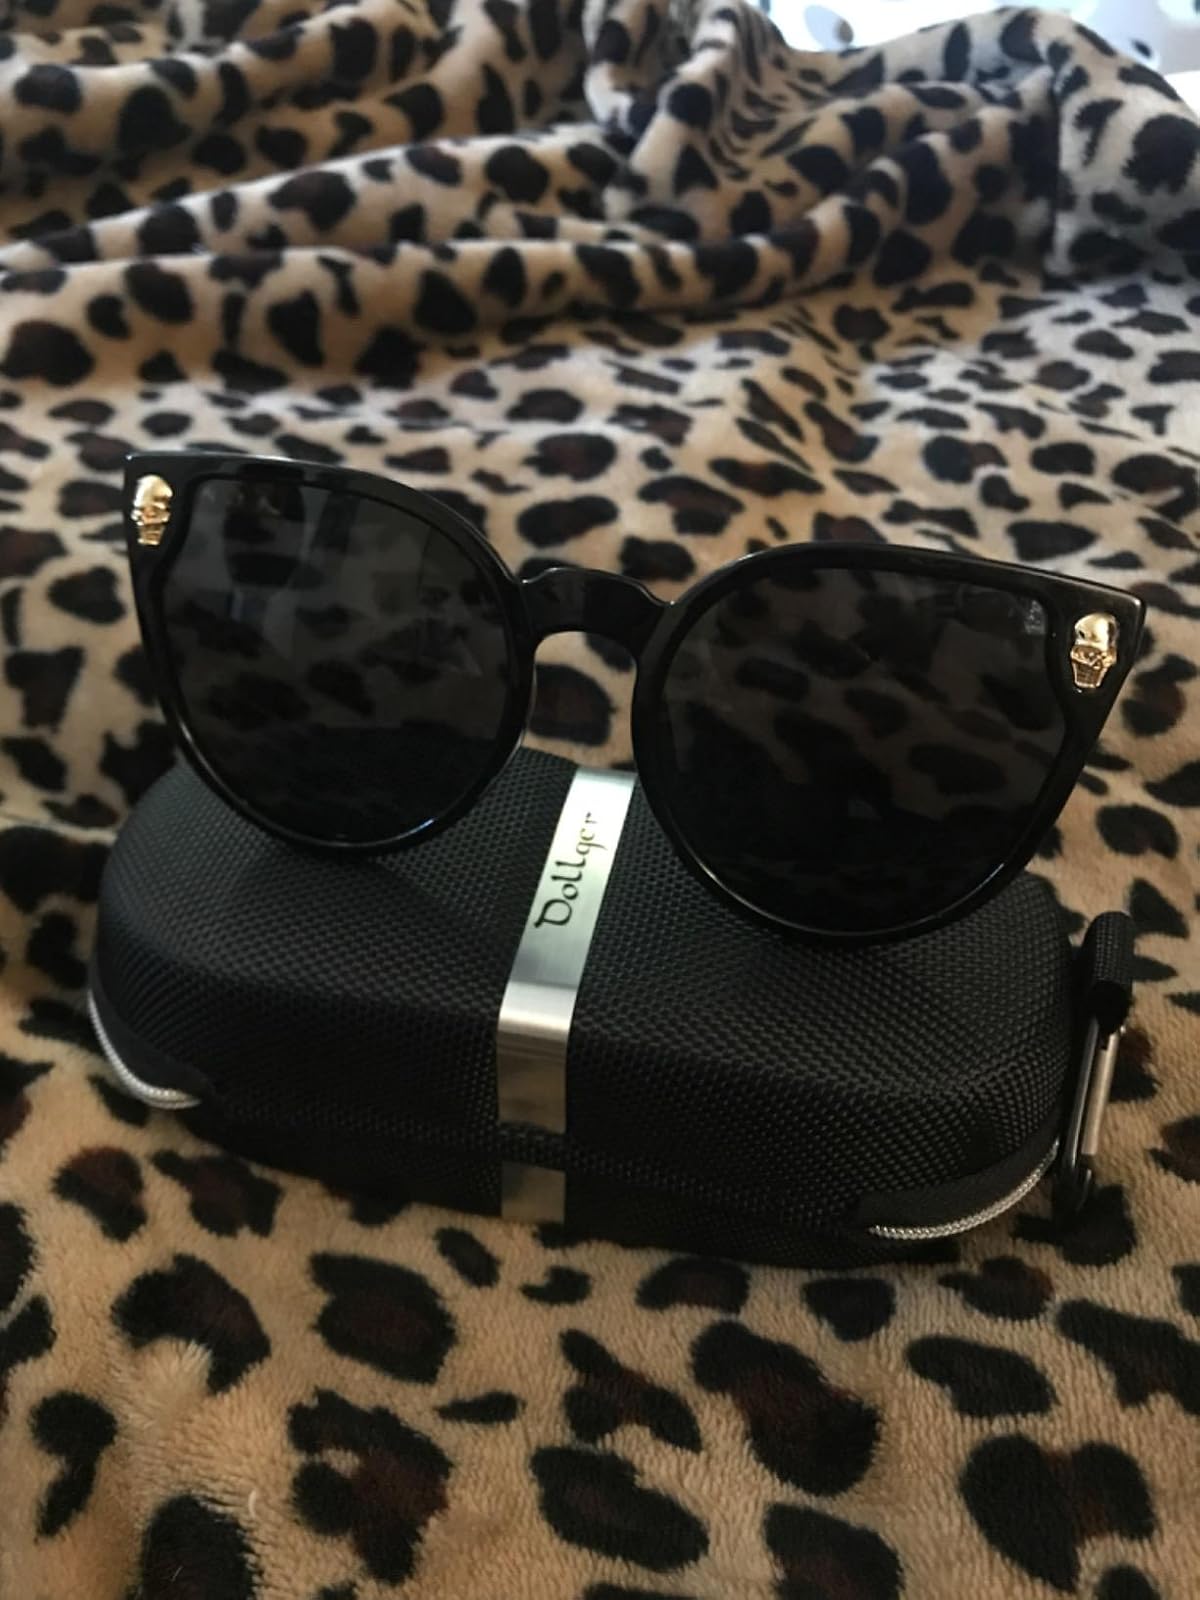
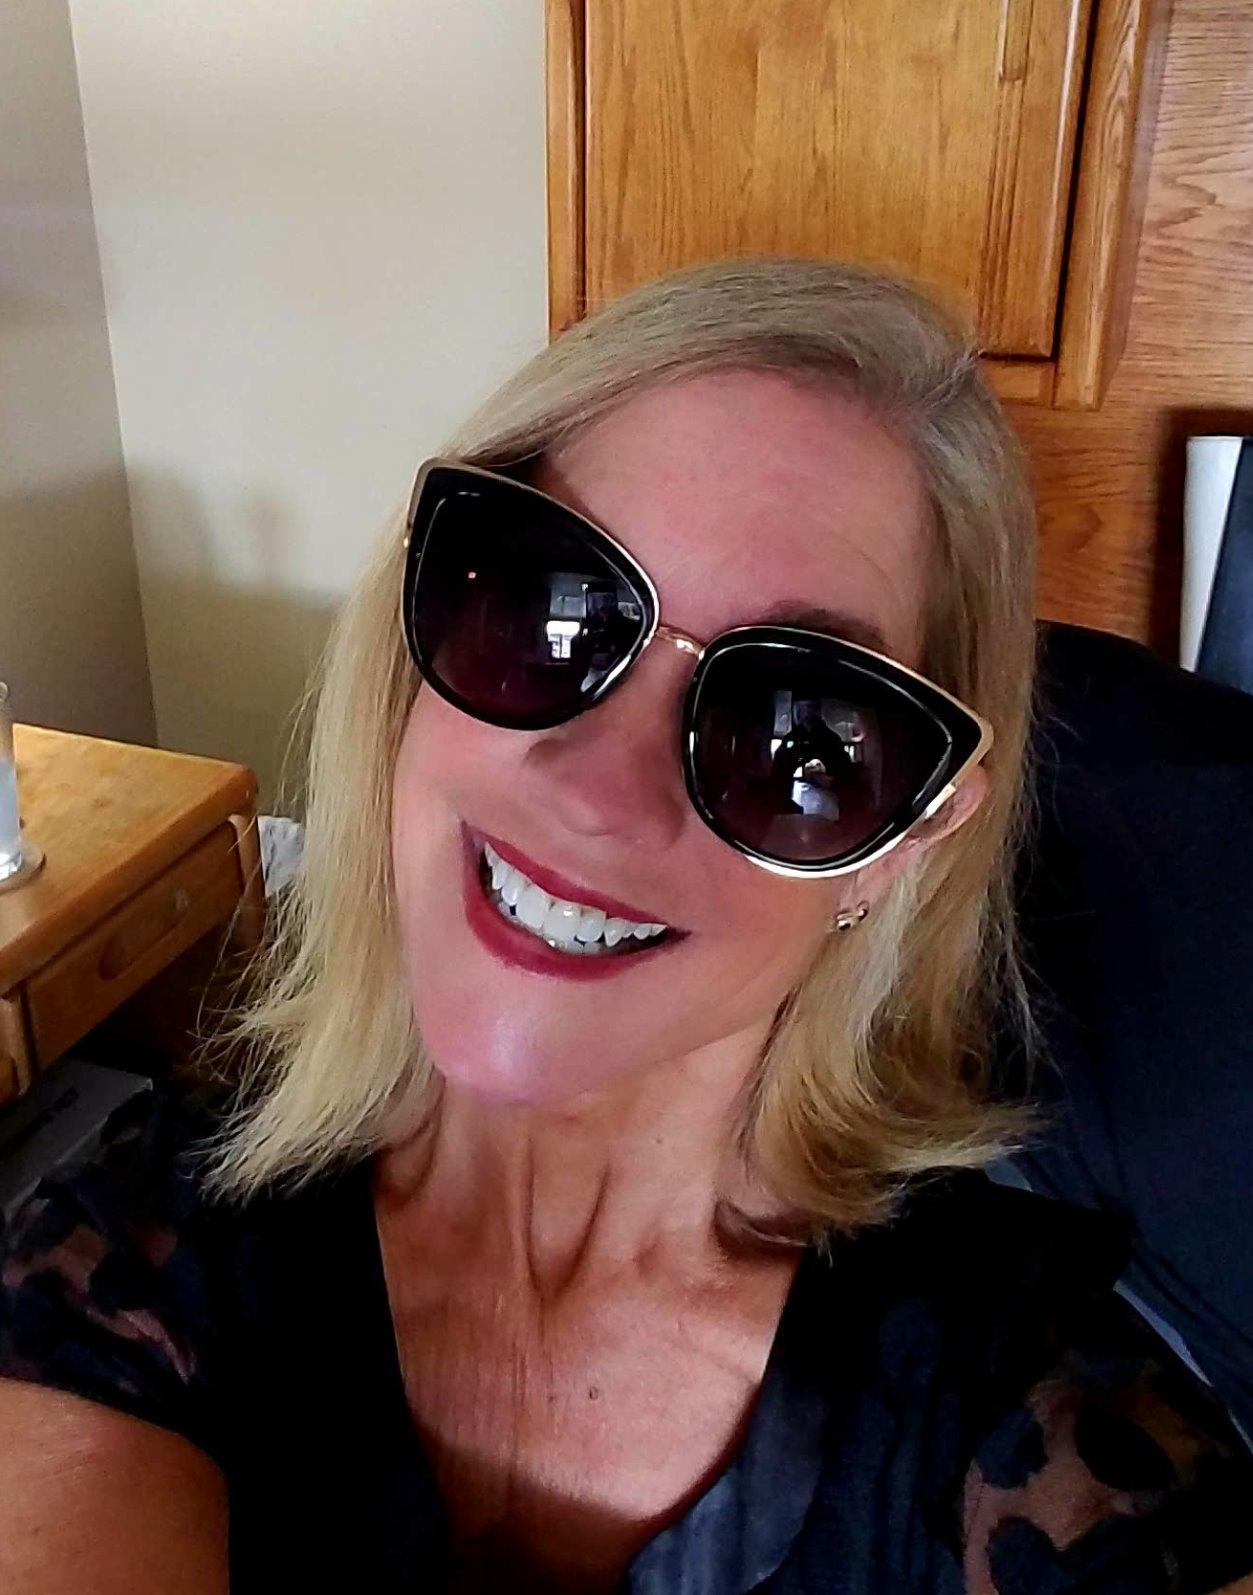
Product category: accessories_sunglasses
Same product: no